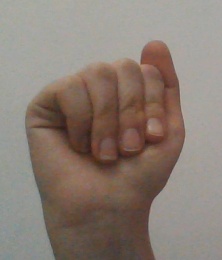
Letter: saad